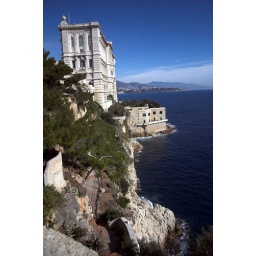
Imagine living in this building and looking out your window at this every day!!